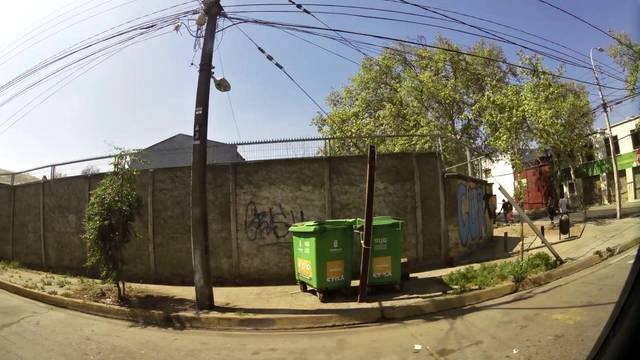
Region: Chile
Coordinates: -33.472, -70.631